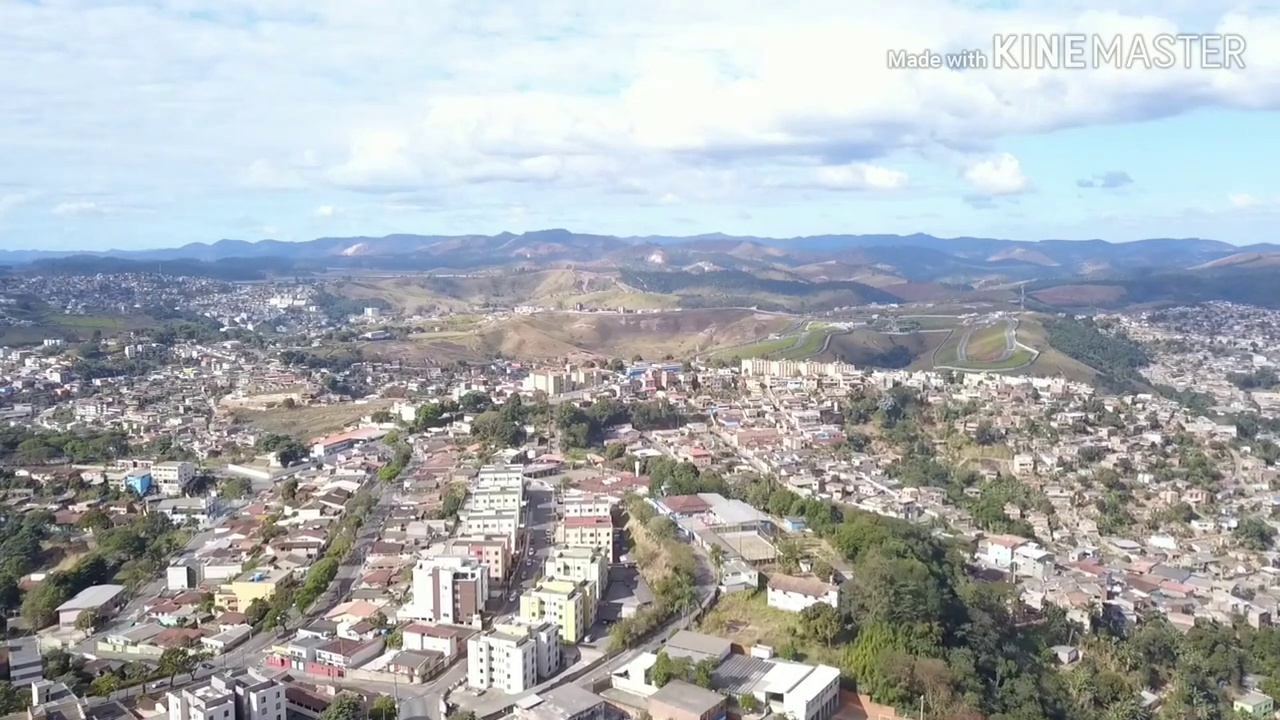
Fire: no
Smoke: no